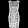
Label: Dress